Capital City Academy

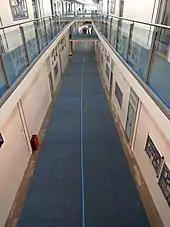
Inside the Building

The school was designed by architect Sir Norman Foster and engineers Buro Happold, and is sponsored by Sir Frank Lowe. Capital City Academy was built to replace its predecessor Willesden High School. Its buildings on the high school's playing fields were first used in 2003 and officially opened on 12 June 2003.